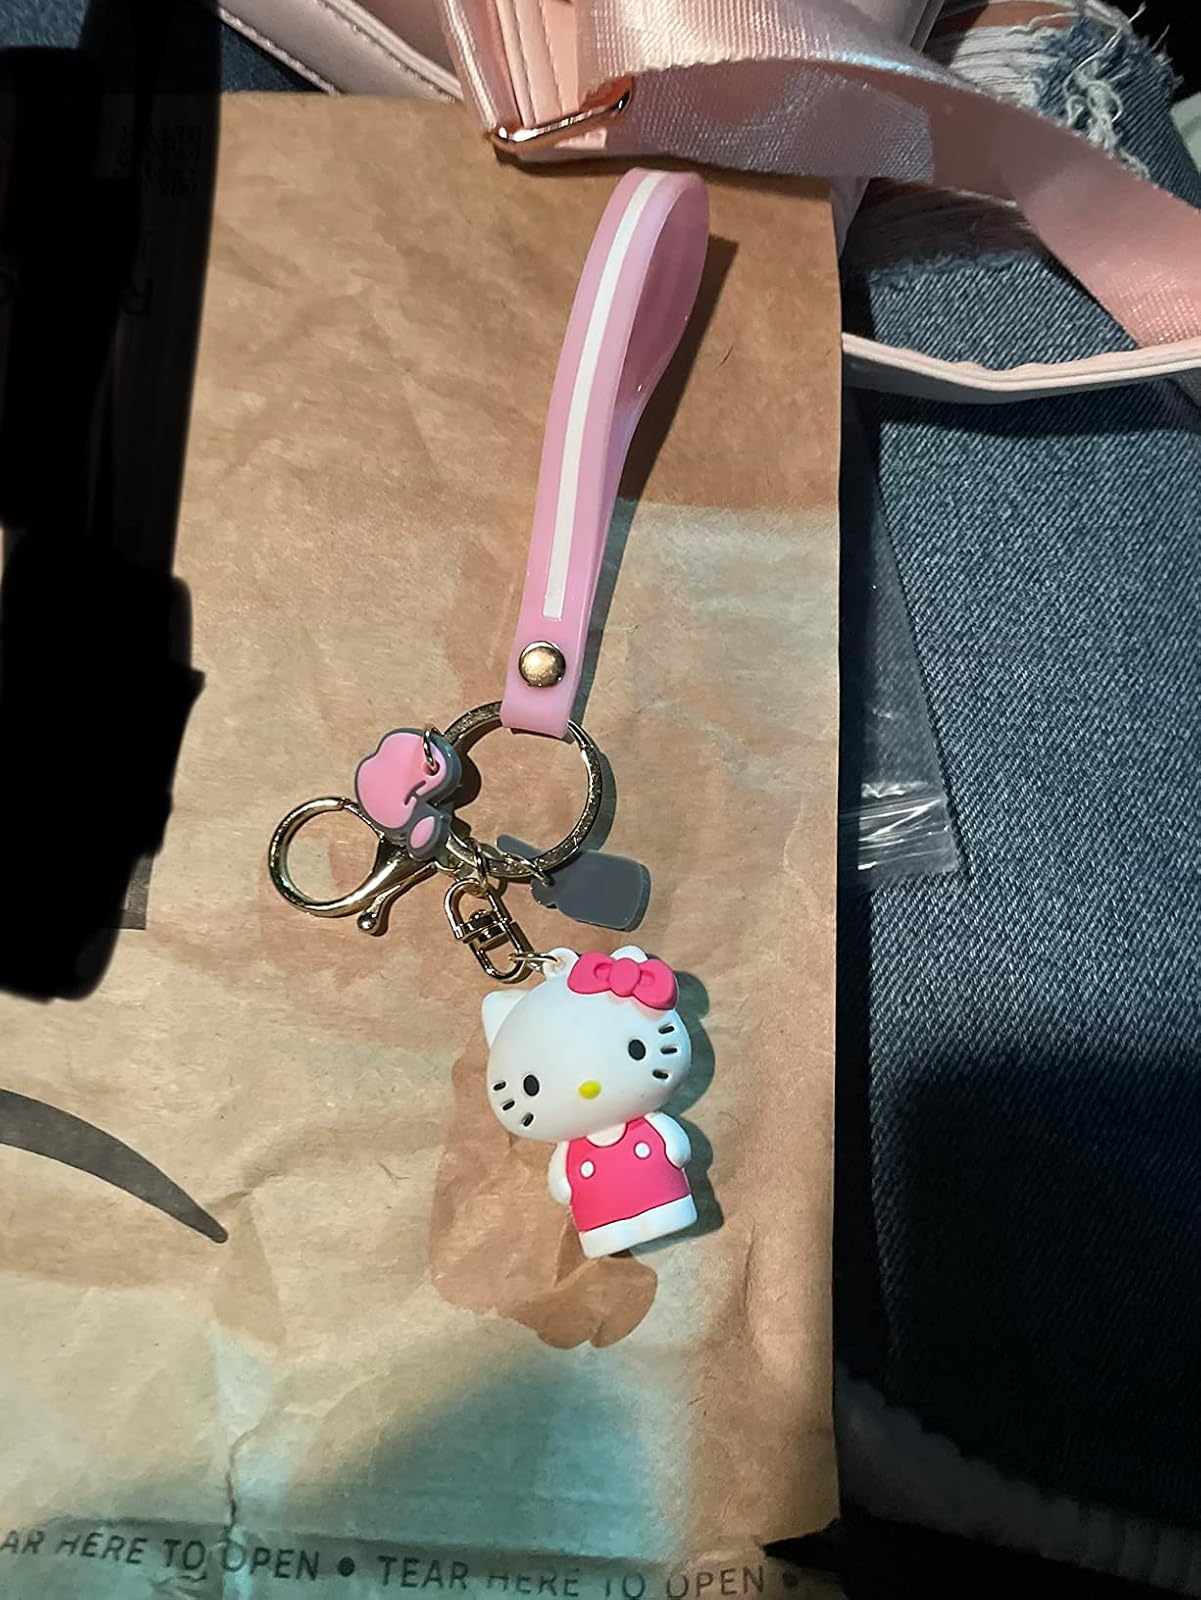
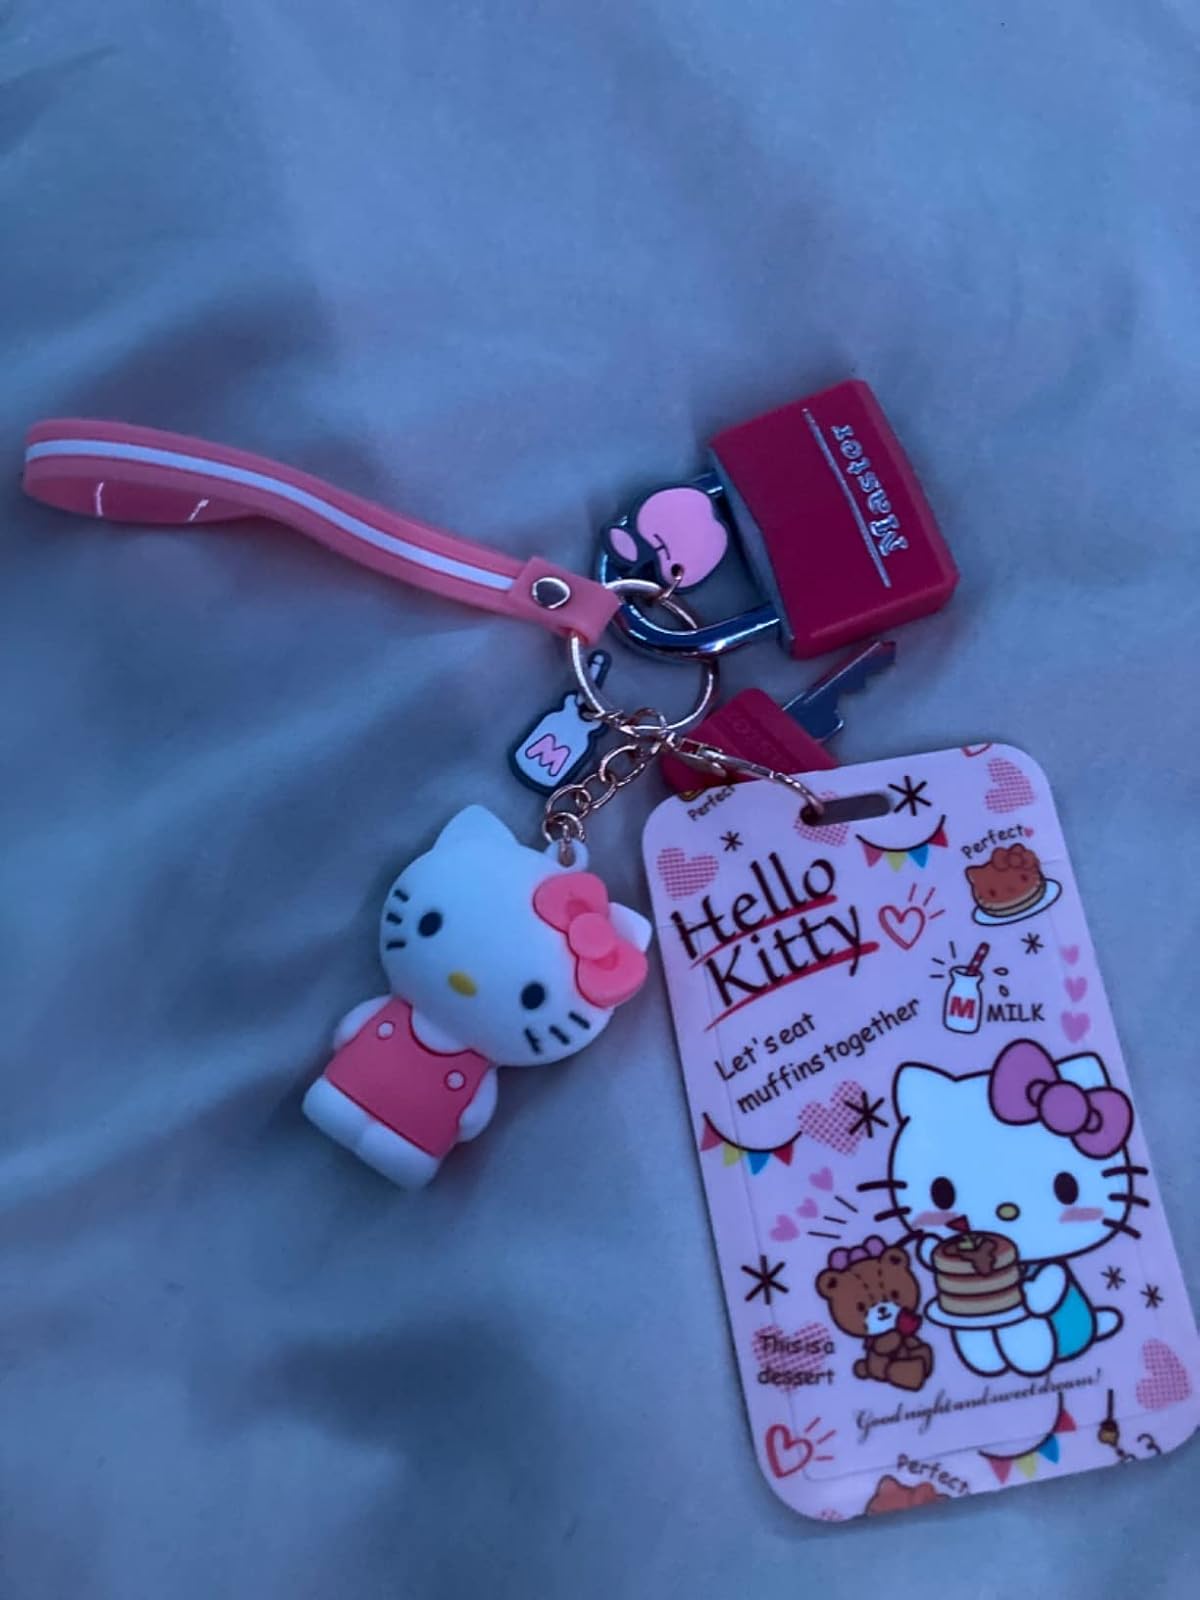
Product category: accessories_keychain
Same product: no